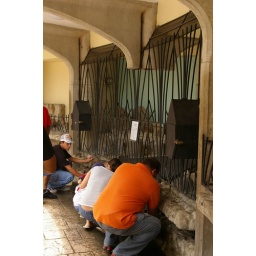
something about holy water flowing over a rock or something...people think it's special